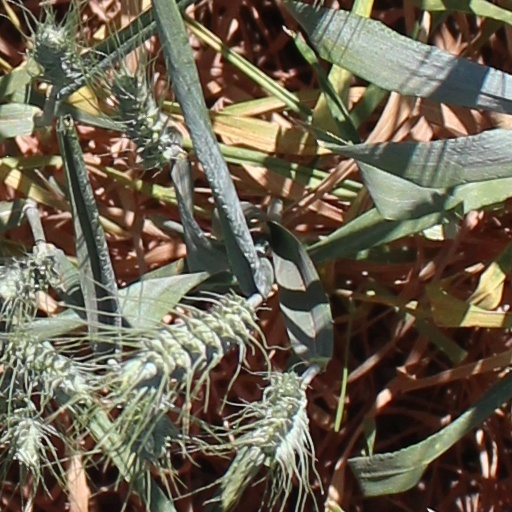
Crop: wheat